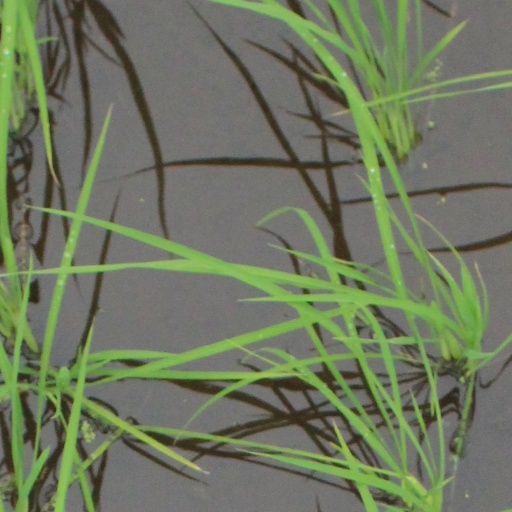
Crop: rice